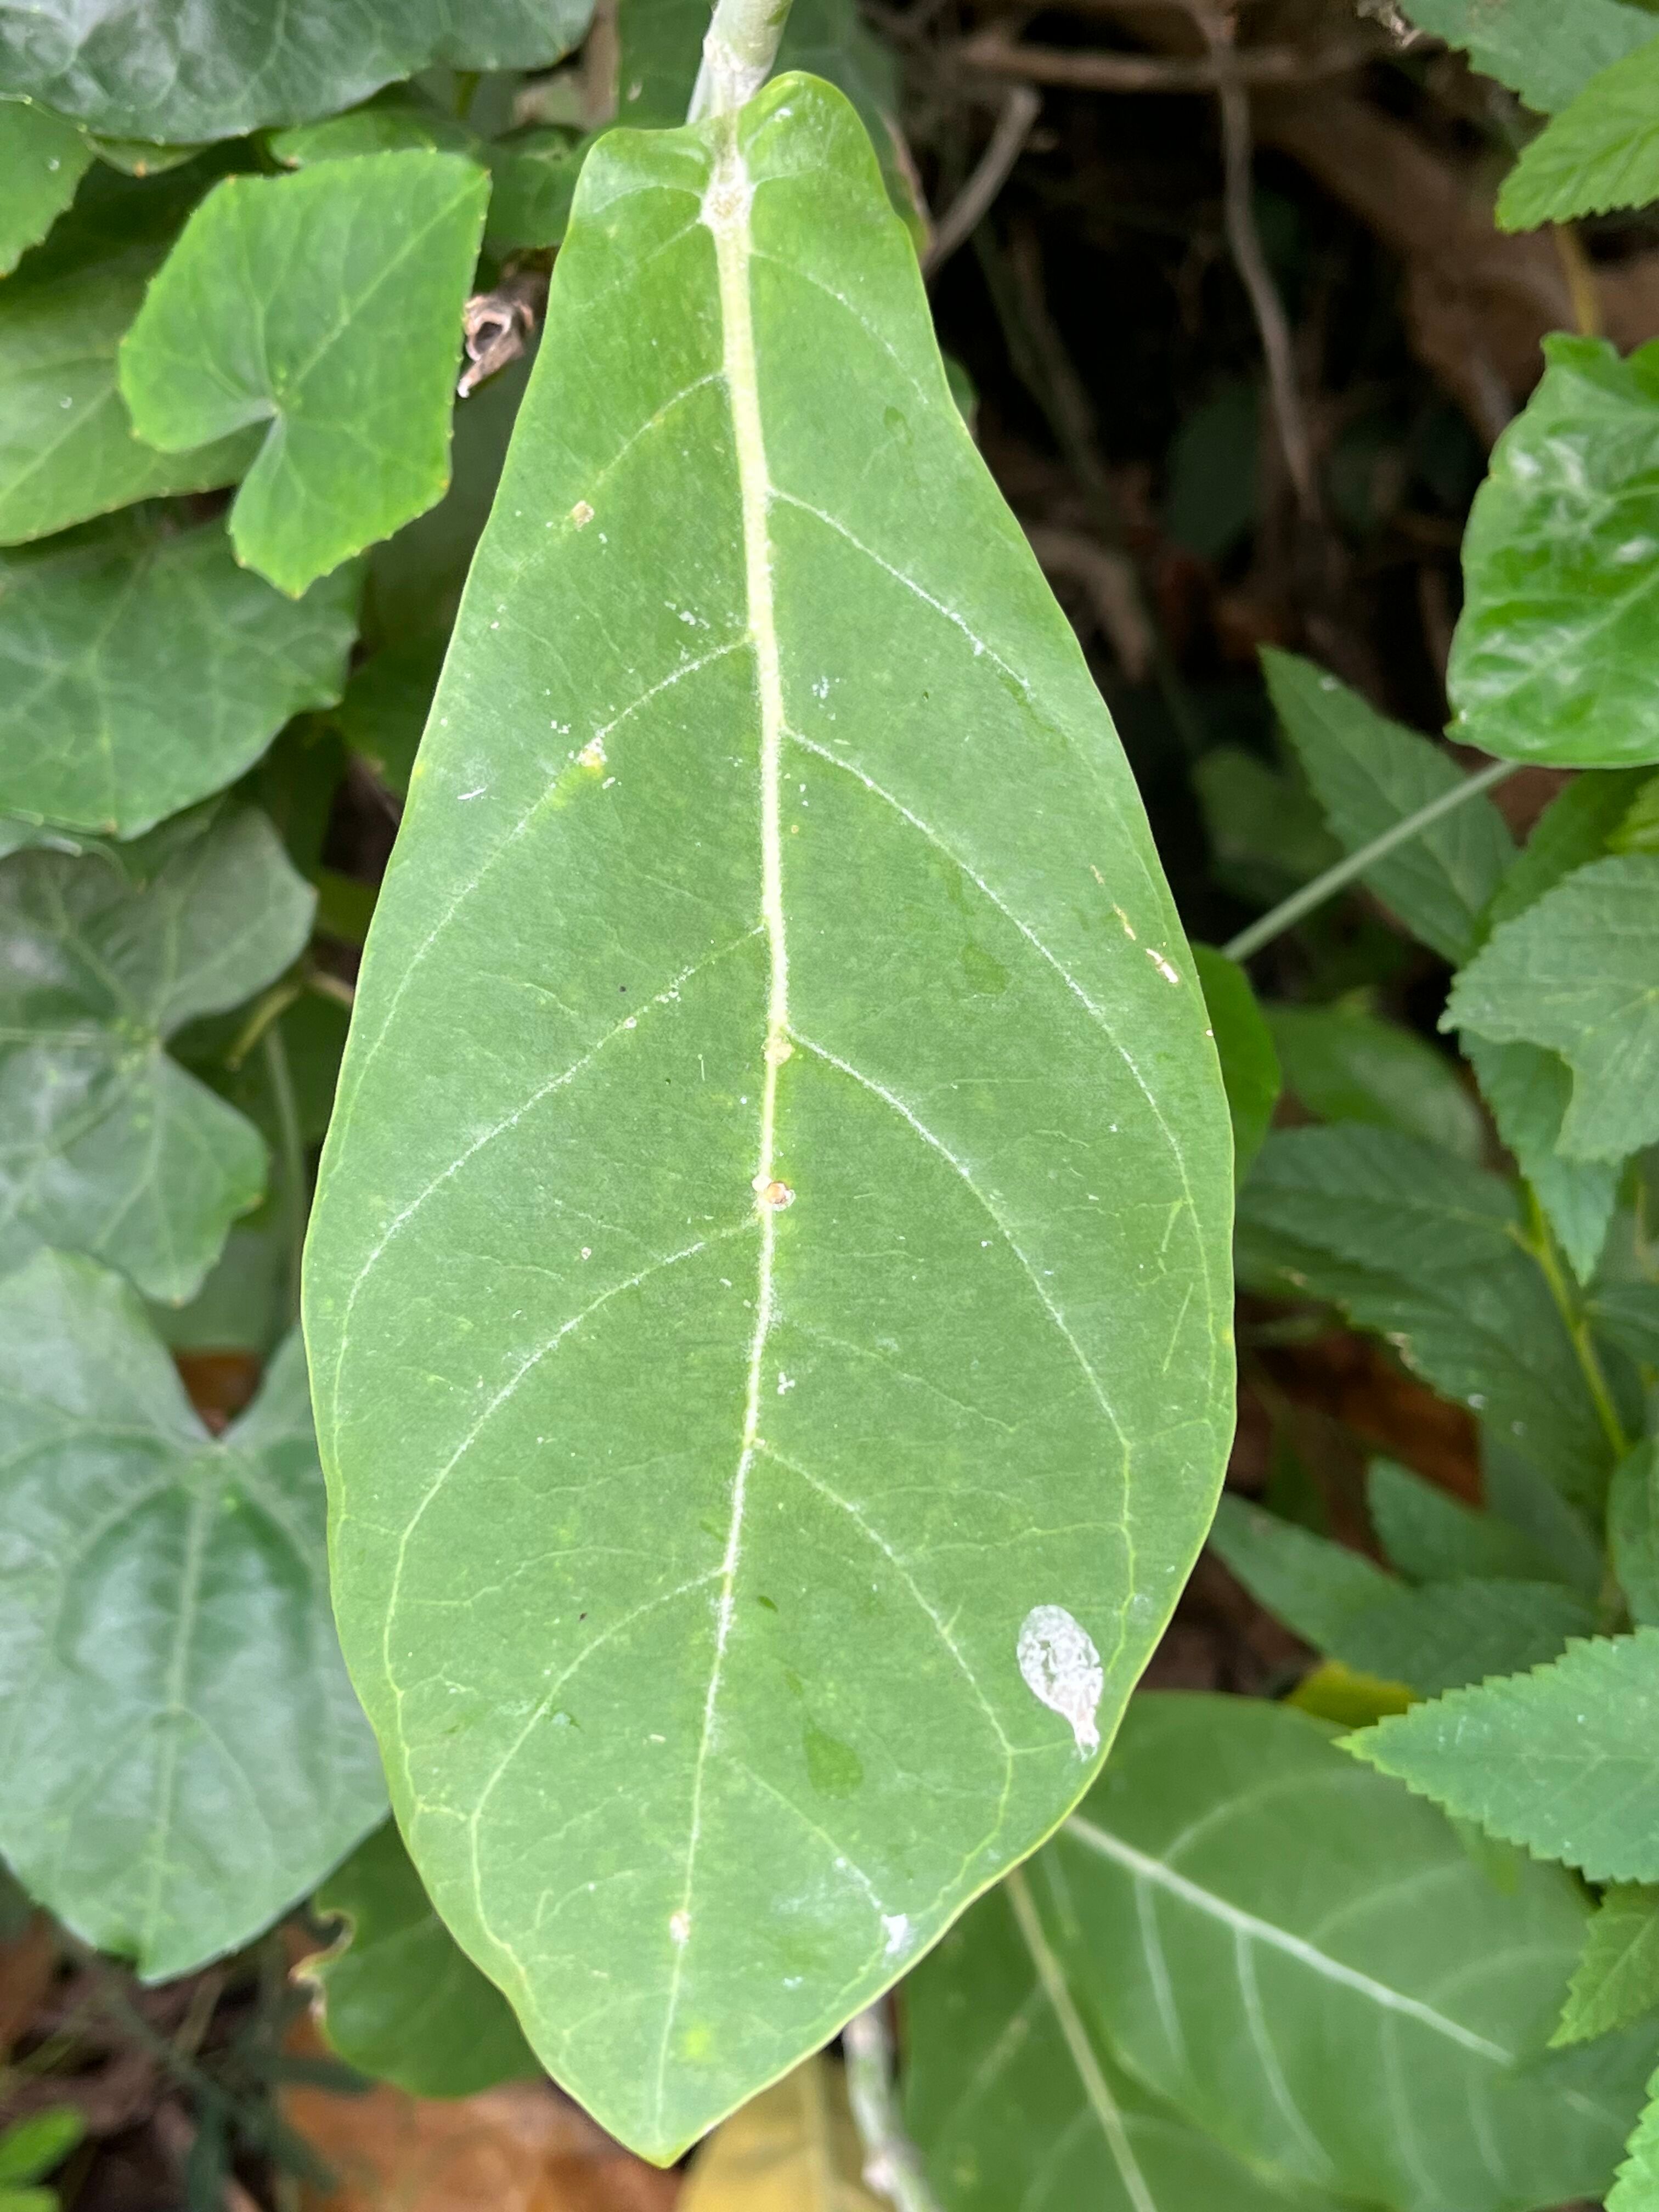
Plant species: calotropis-gigantea